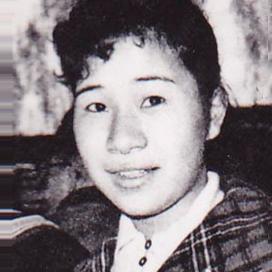
Age: 15